Kishiryu Sentai Ryusoulger

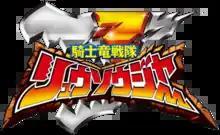

is a Japanese "tokusatsu" drama and the 43rd entry of the Toei Company's long-running "Super Sentai" series. Although the series primarily aired in the Reiwa era, it is considered the final Heisei era series as it began airing during it. It is the fourth "Super Sentai" series to utilize the motif of dinosaurs, having been preceded by "Kyōryū Sentai Zyuranger", "Bakuryū Sentai Abaranger" & "Zyuden Sentai Kyoryuger", as well as the first to utilize the motif of knights.